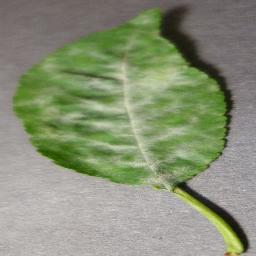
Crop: cherry
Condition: (including_sour)_powdery_mildew